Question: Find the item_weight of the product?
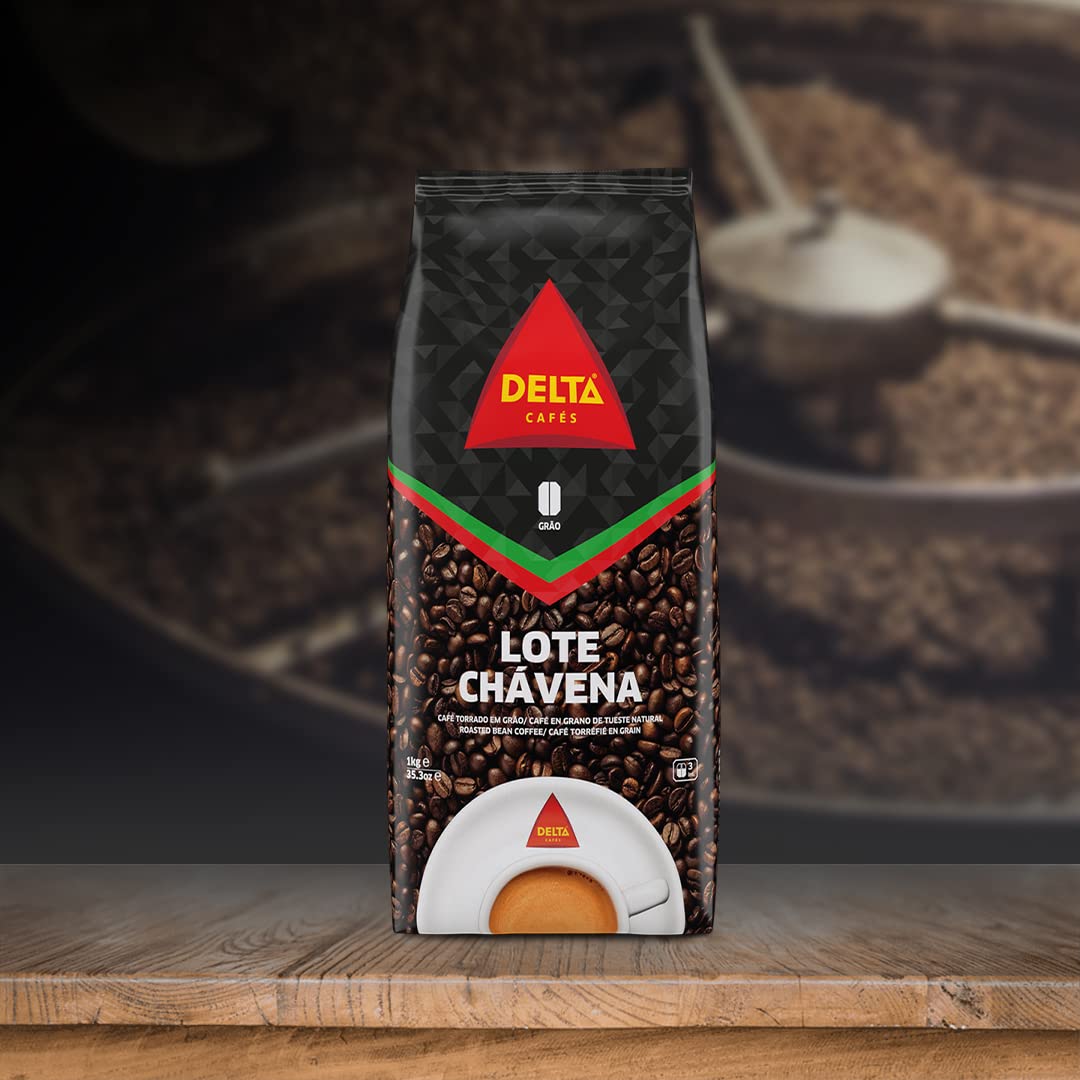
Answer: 1.0 kilogram